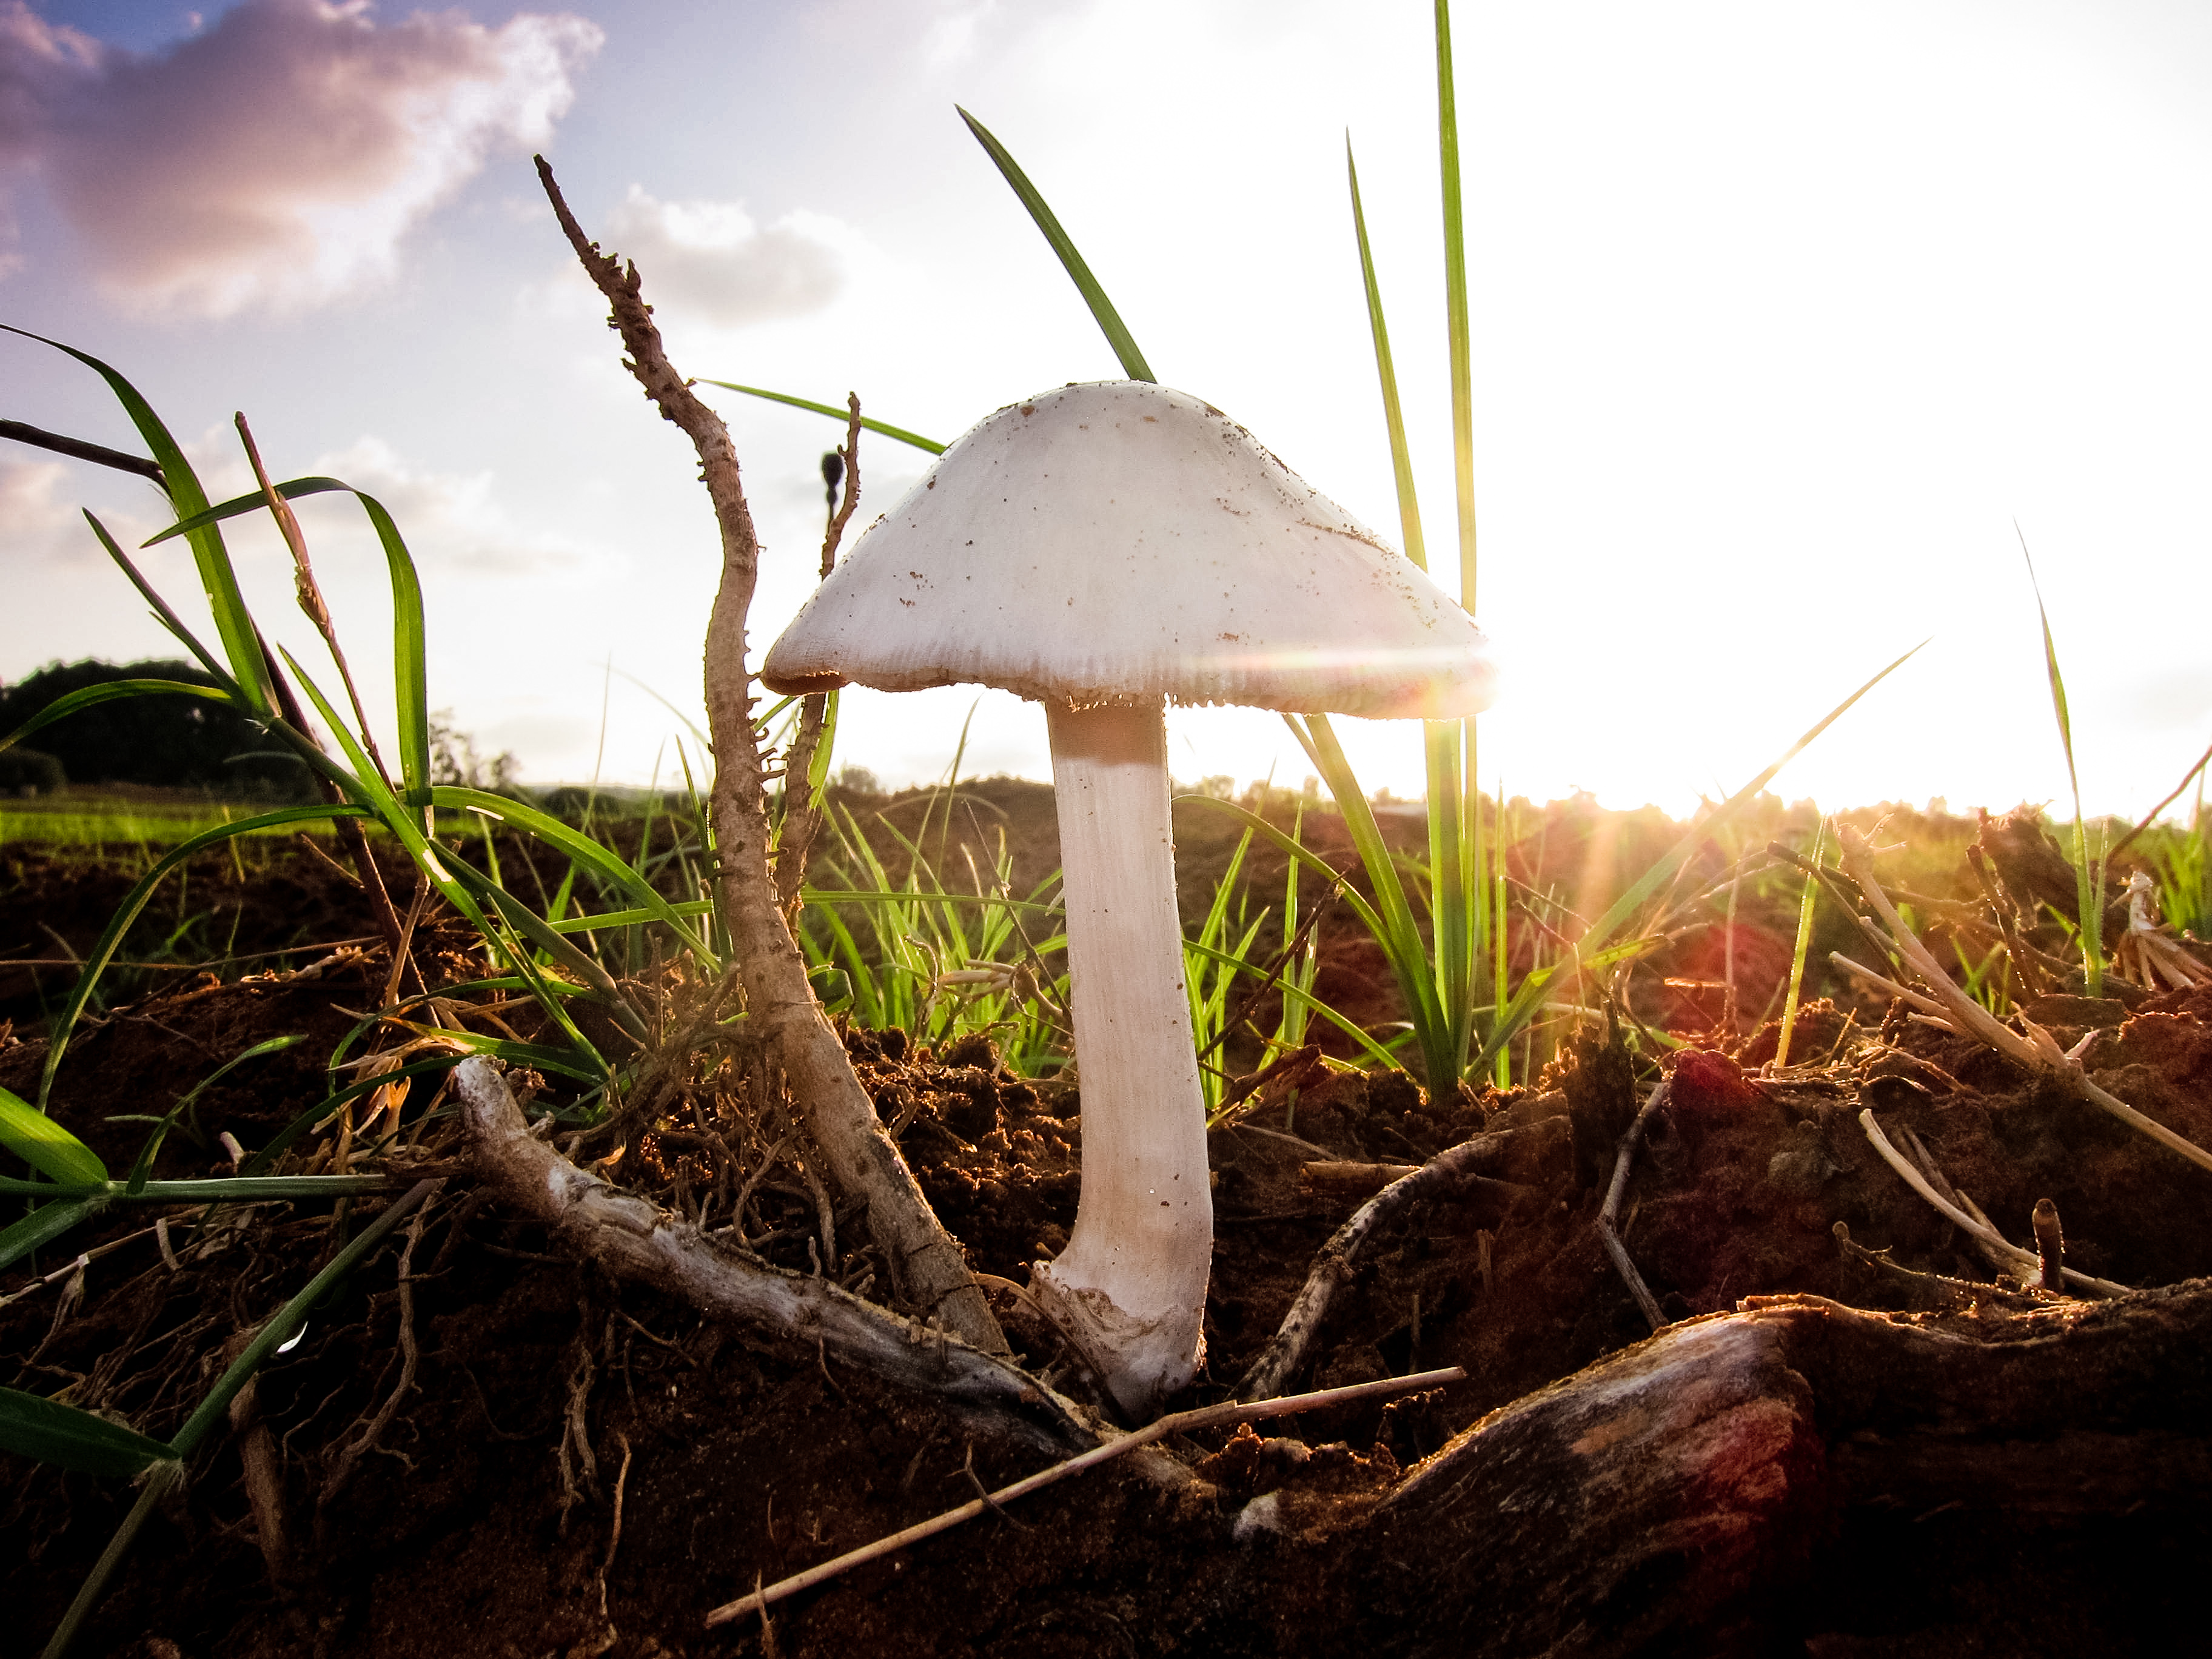
tree, nature, forest, grass, swamp, sunshine, field, wildlife, jungle, canon, soil, mushroom, funghi, fauna, fungus, wetland, woodland, habitat, powershot, s95, natural environment